Vanity Fair (2018 TV series)

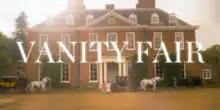

Vanity Fair is a 2018 historical drama miniseries based on the 1848 novel of the same name by William Makepeace Thackeray. It was produced by Mammoth Screen and distributed by ITV and Amazon Studios.